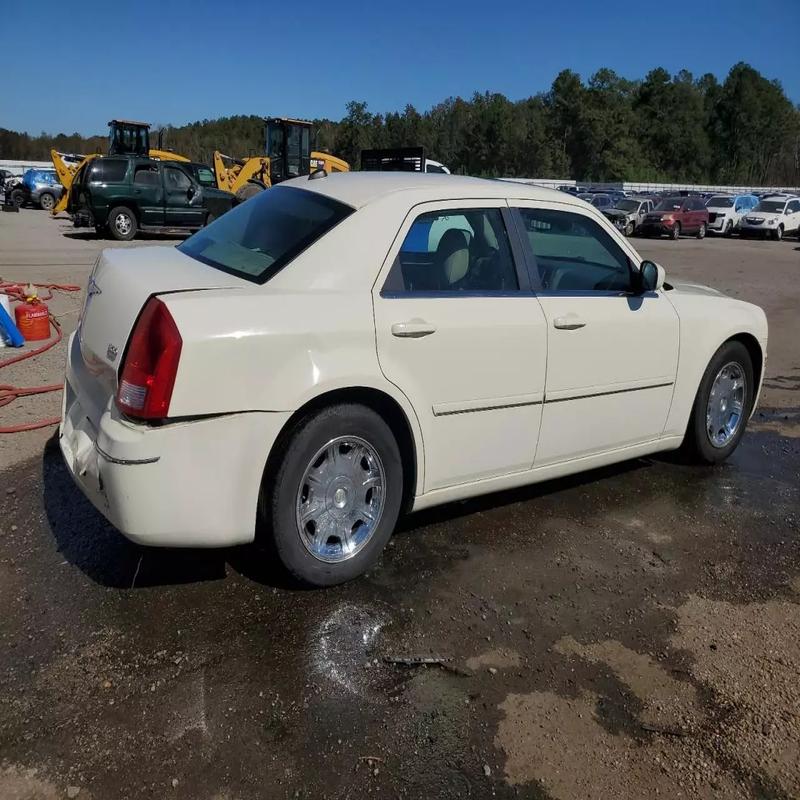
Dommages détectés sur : porte arrière droite, aile arrière droite, malle, feu arrière droit, pare-choc arrière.
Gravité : mineur